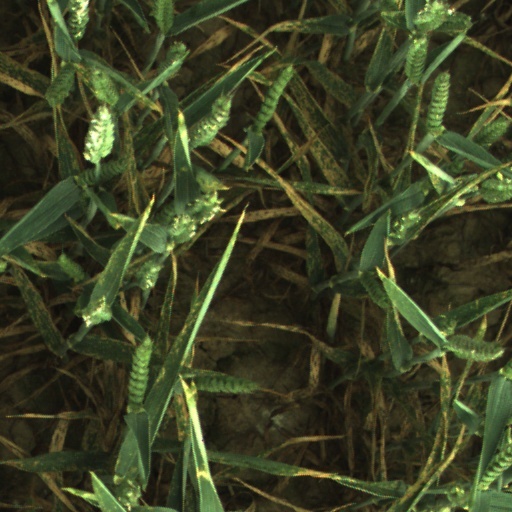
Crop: wheat